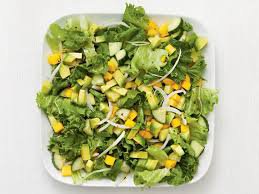
Label: Mango